Njideka Harry

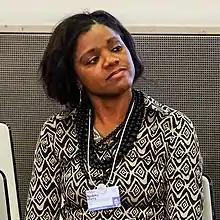
Njideka Harry at the World Economic Forum Annual Meeting, Davos, Switzerland

Njideka Françoise Harry is a World Economic Forum Schwab Foundation for Social Entrepreneurship Fellow.